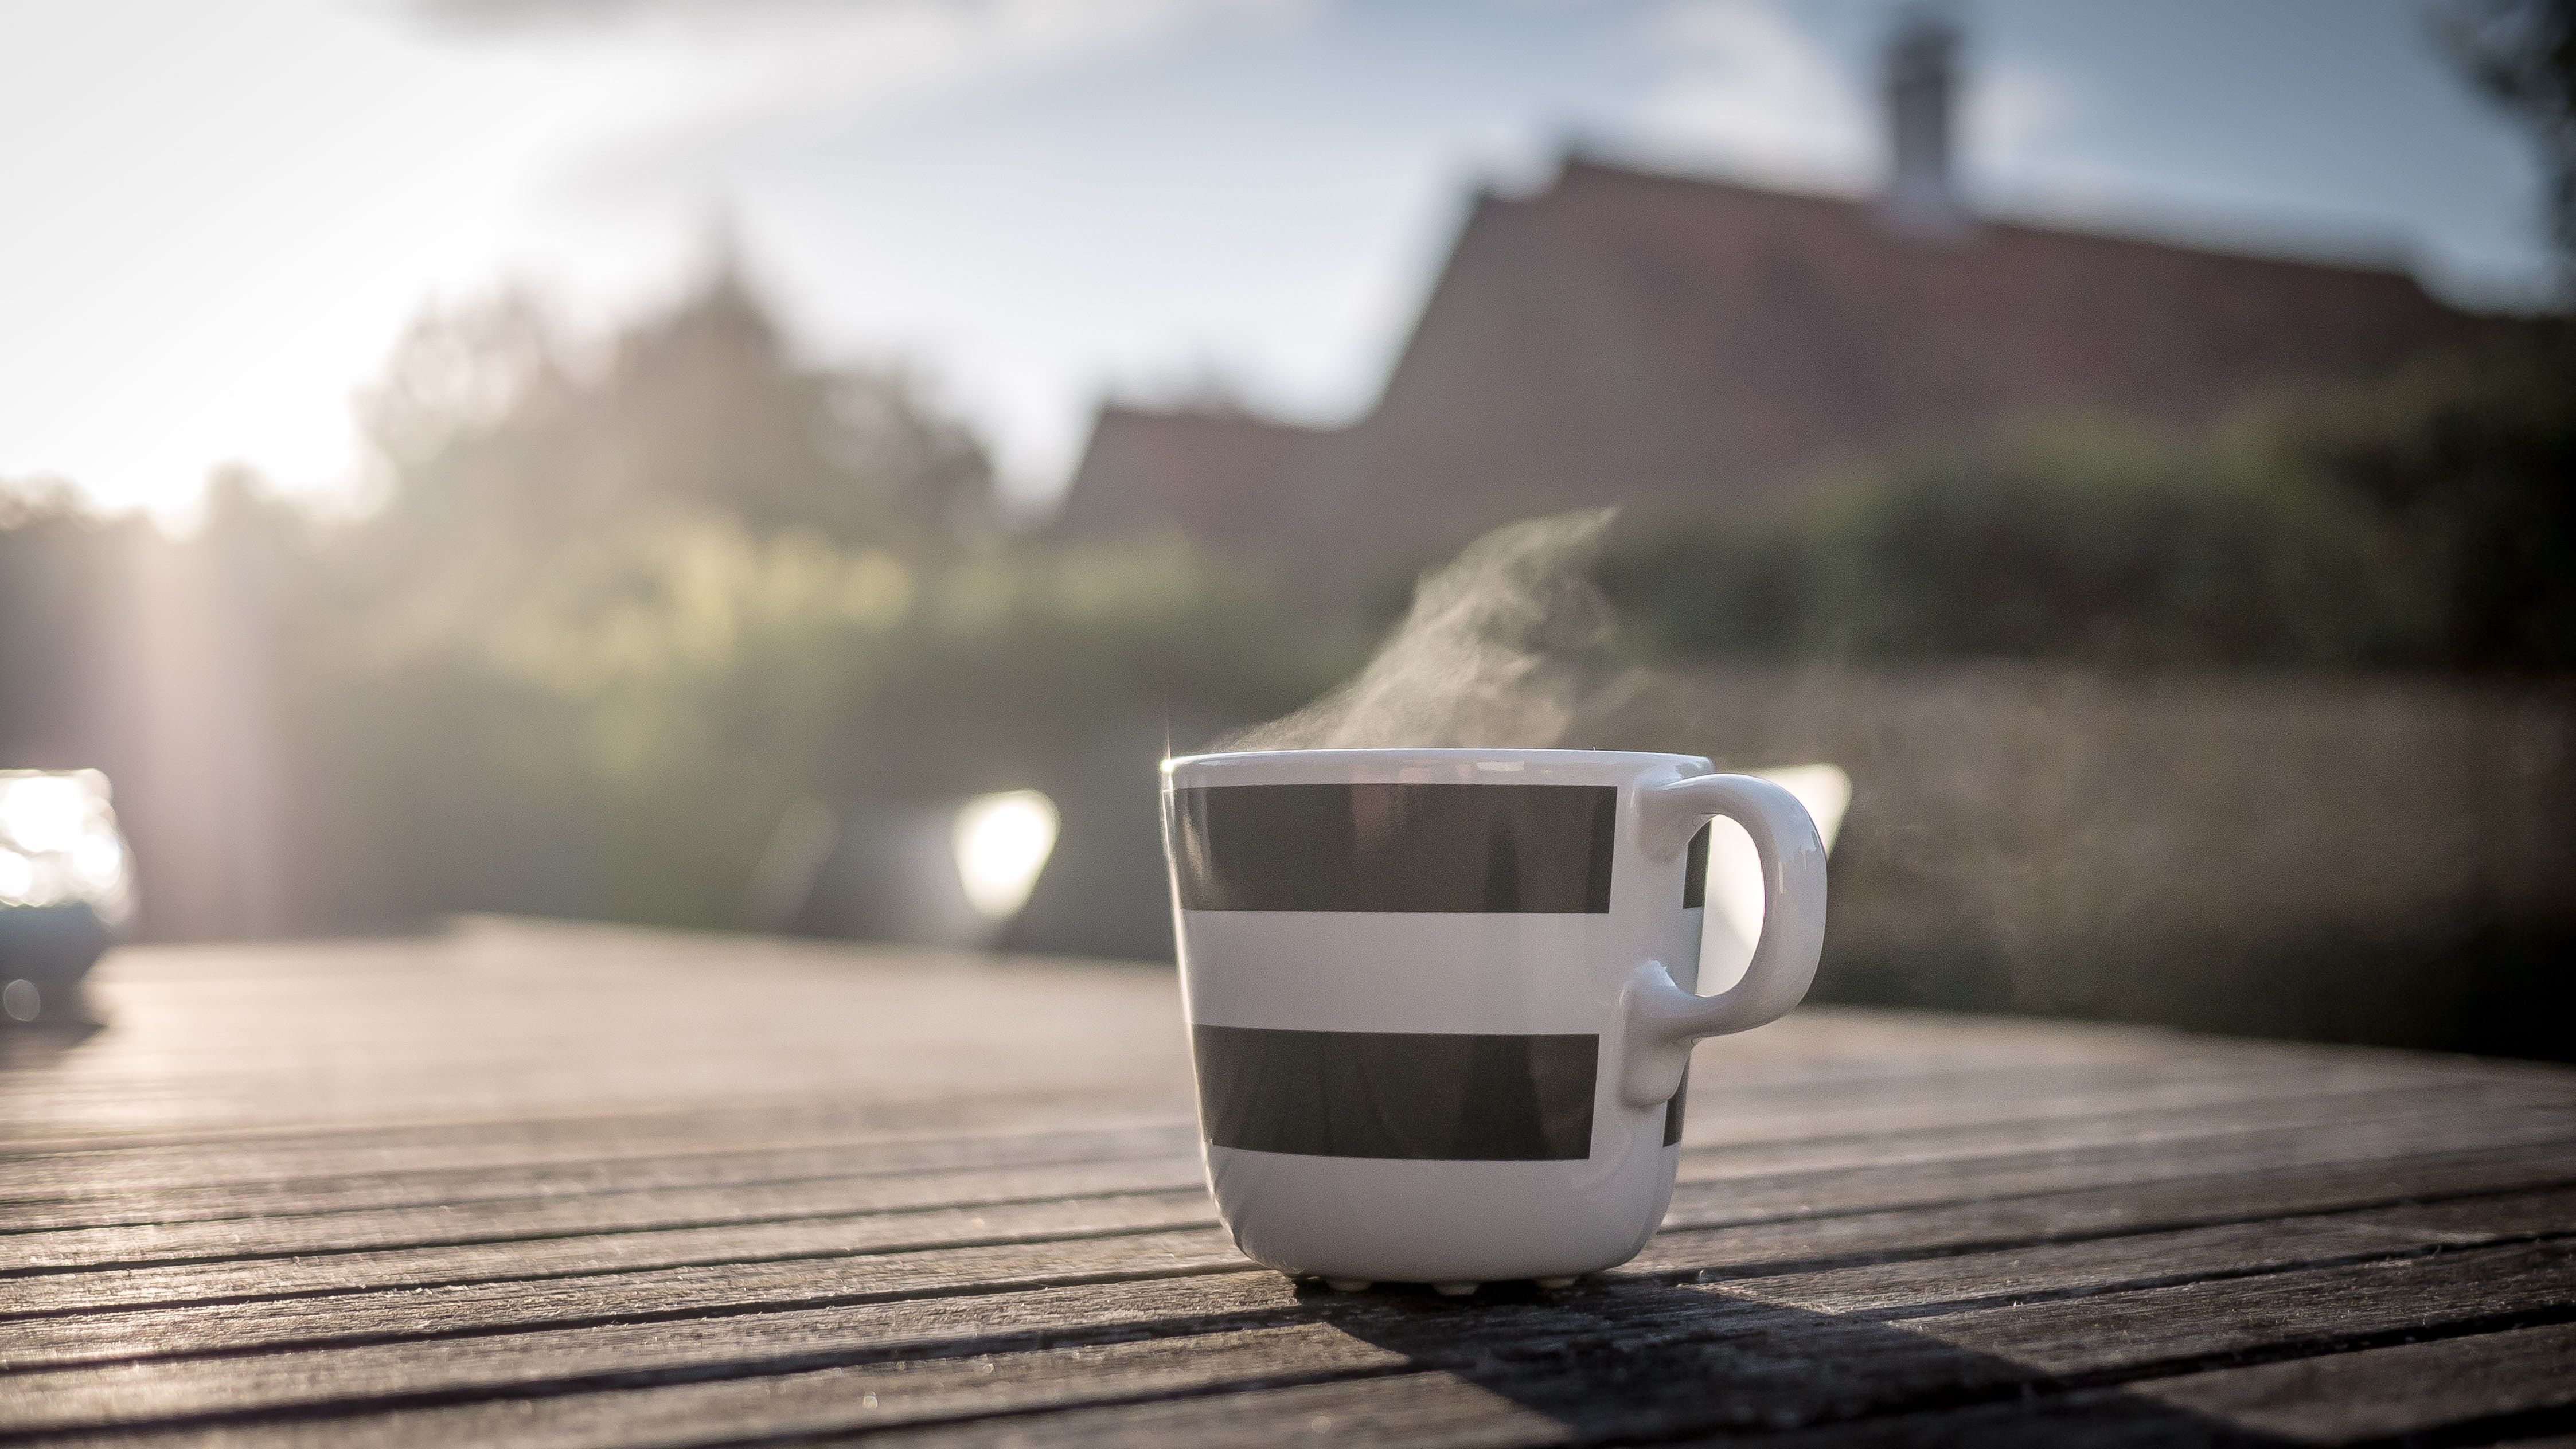
coffee, light, white, photography, morning, cup, color, blue, black, garden, monochrome, lighting, glasses, photograph, shape, soft light